The Last Laugh (2019 film)

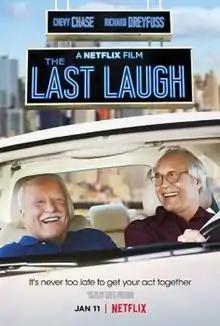
Film poster

The Last Laugh is a 2019 American comedy film written and directed by Greg Pritikin. It stars Richard Dreyfuss and Chevy Chase.